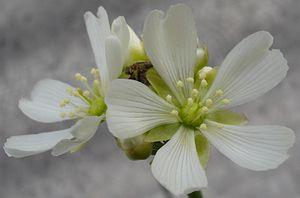
La Dionée attrape-mouche est une plante carnivore, sans doute la plus connue et la plus emblématique. C'est une plante vivace herbacée de la famille des Droseraceae. C'est la seule espèce du genre Dionaea.